Knattspyrnufélag Reykjavíkur

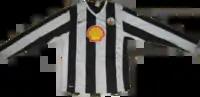
KR's home shirt from 2007 to 2009, manufactured by Nike and sponsored by Shell Oil.

KR play in black and white stripes. This is in tribute to the English club Newcastle United who were the current English champions when KR were formed. The current sponsor of KR is the Icelandic medical company Alvogen. Above the club badge on the shirt, although not featured on replica shirts, there are five stars, each representing 5 of KR's 25 league titles. On 20 October 2006, KR introduced a new deal with sport equipment manufacturer Nike and the team will wear products from Nike for the 2007 season.